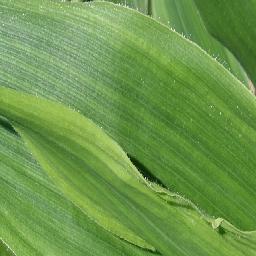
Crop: corn
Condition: (maize)_healthy